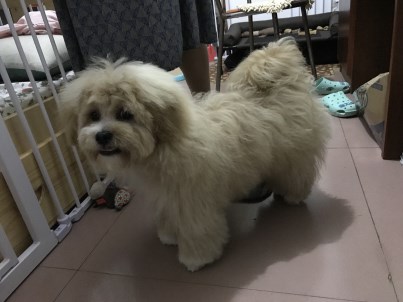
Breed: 2925-n000114-toy_poodle